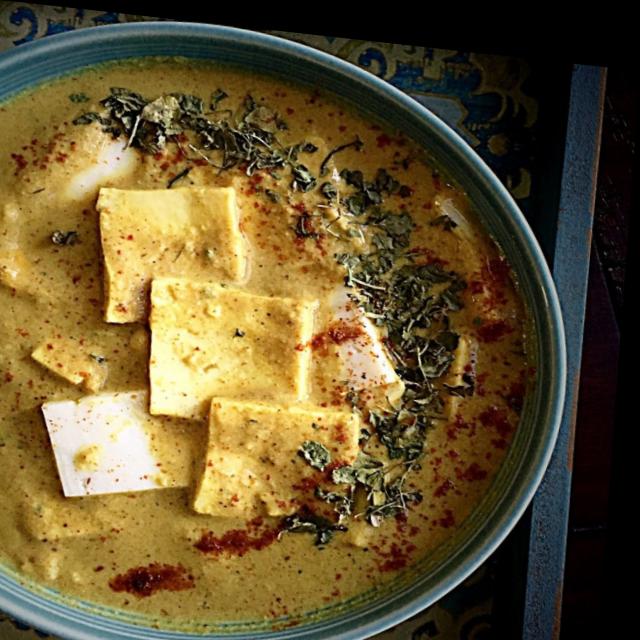
Dish: shahi_paneer